Beaver Motorsports

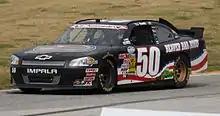
T. J. Bell at Road America in 2012

The team started off in the Nationwide Series with T. J. Bell, who had run races for the team in the Camping World Truck Series. He ran six races in the team's first season in Xfinity, 2011, start and parking for four of them, and failing to qualify for three others. He recorded a best finish of 23rd at Charlotte Motor Speedway.